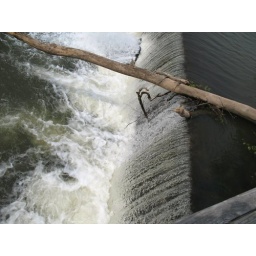
Right over the water on a creaky wooden deck.